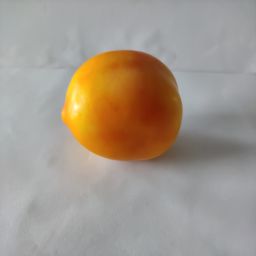
Crop: Tomato
Quality: Ripe